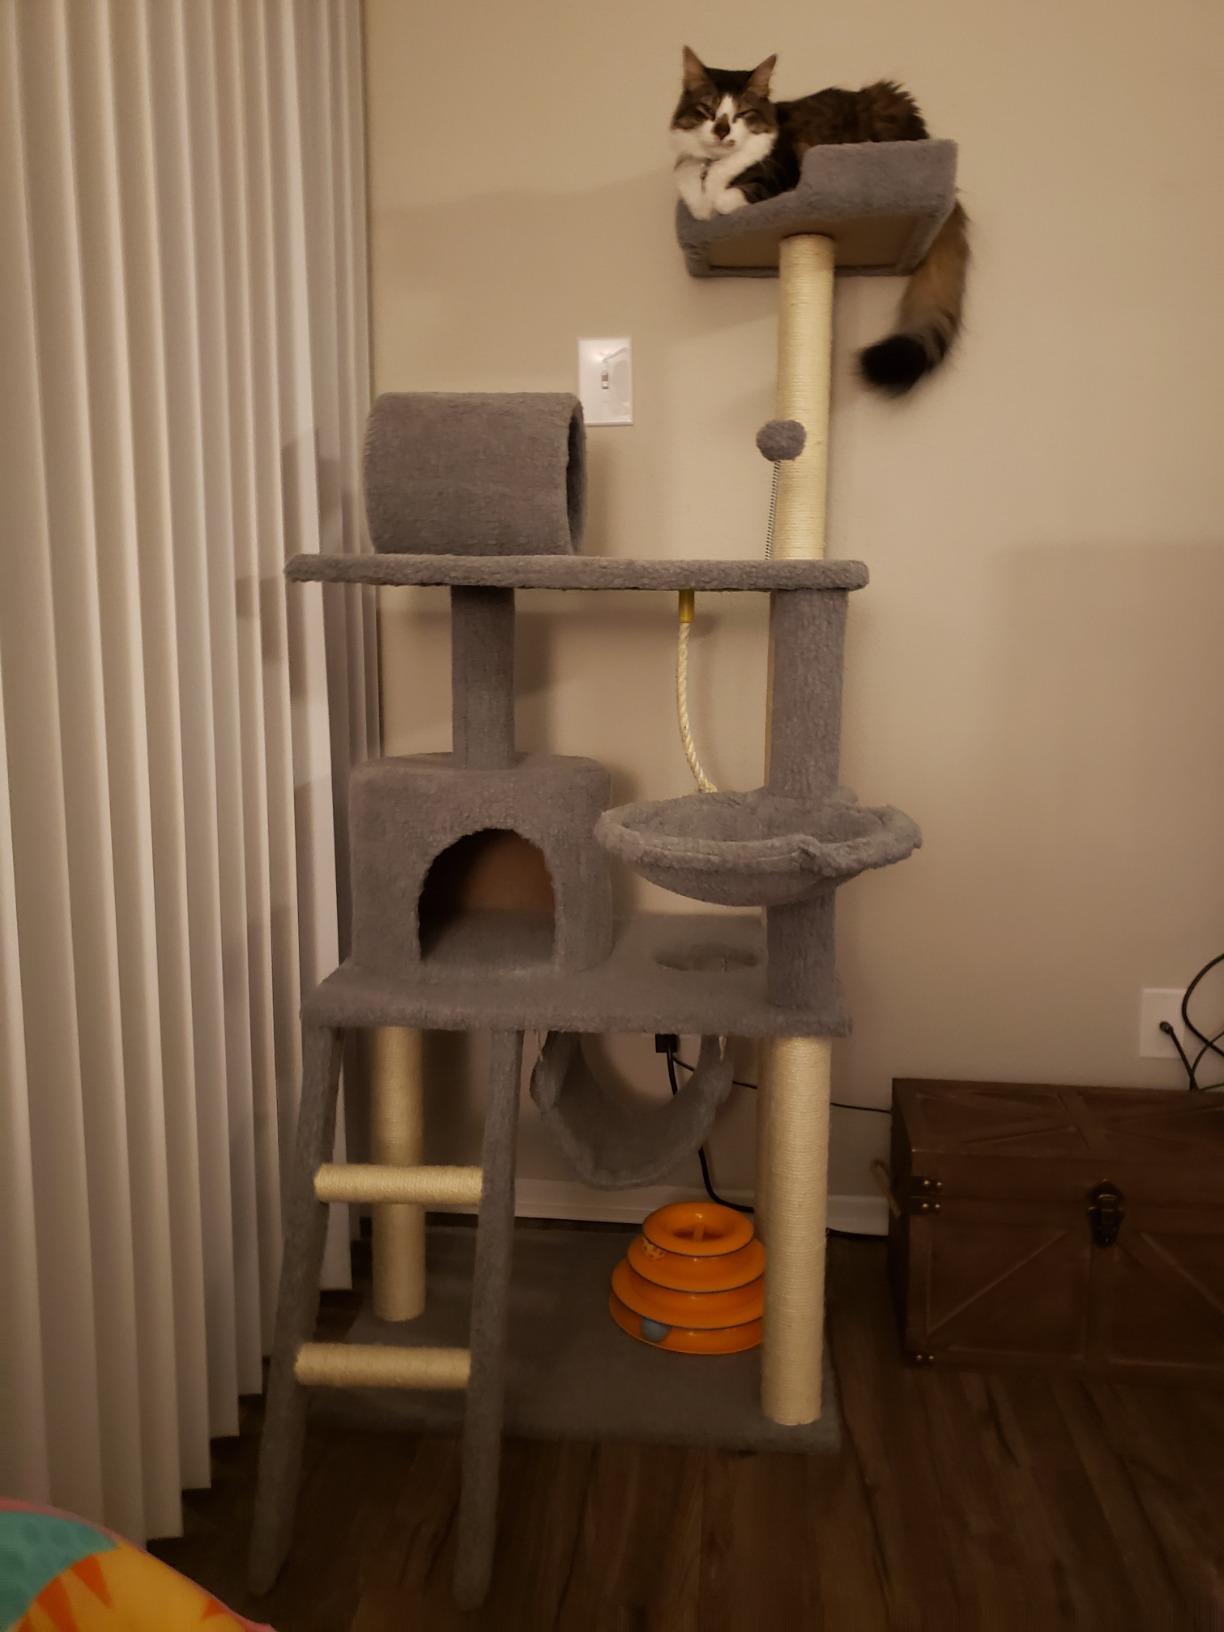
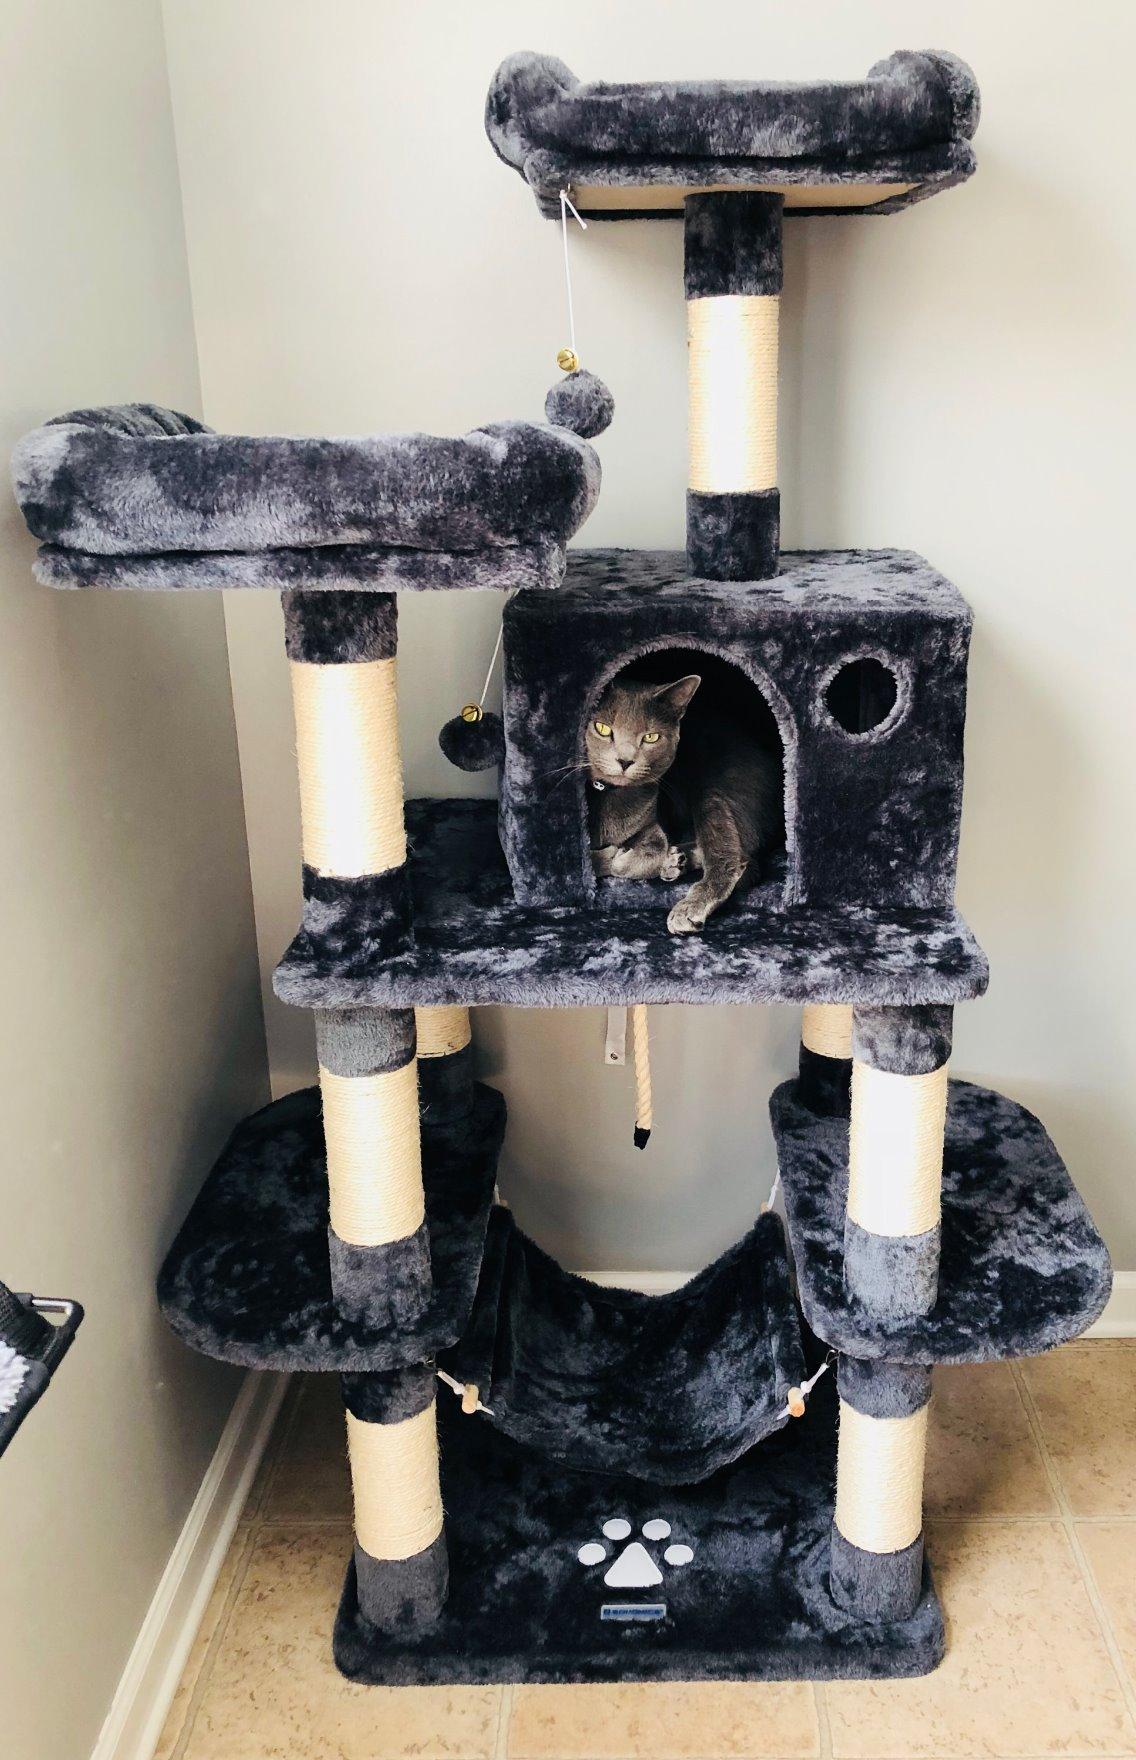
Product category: items_cat tree
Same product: no